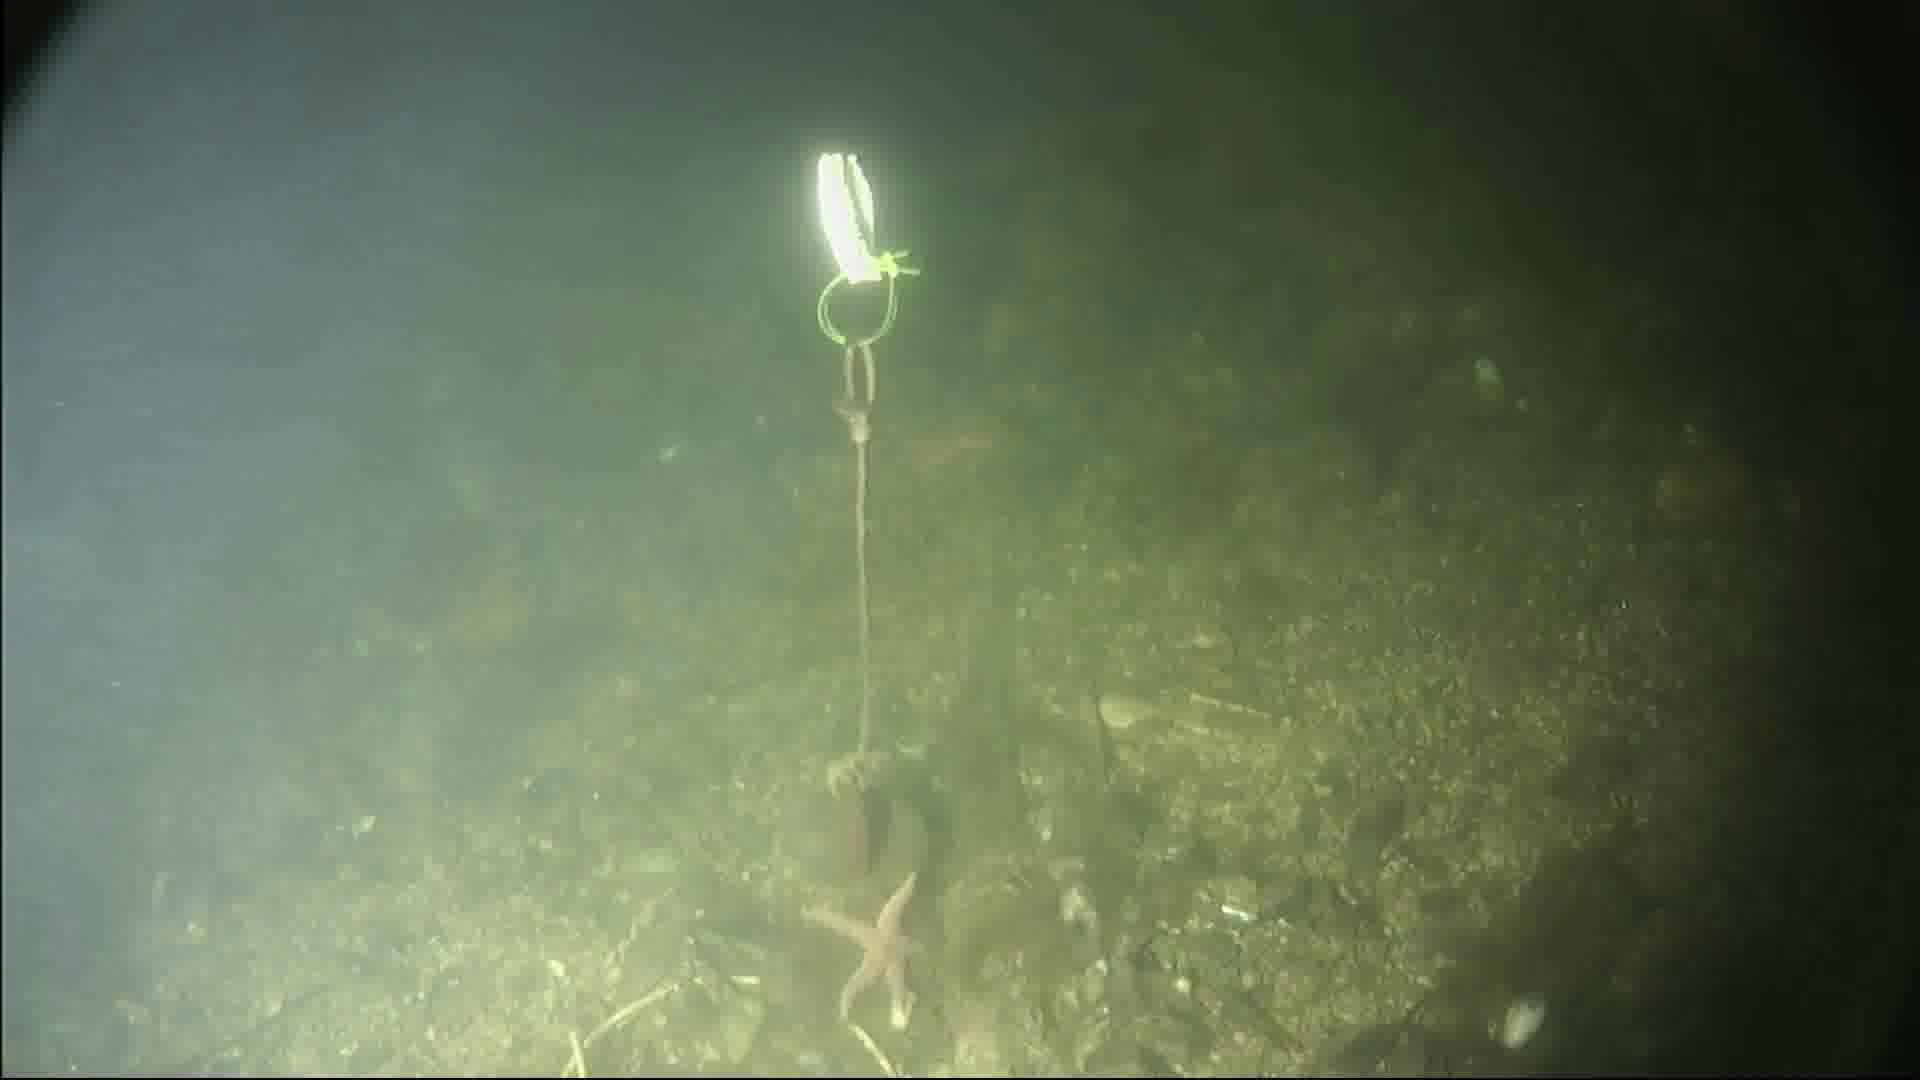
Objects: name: starfish
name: crab